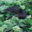
Label: shrew